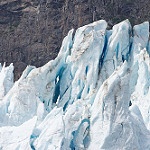
Label: glacier